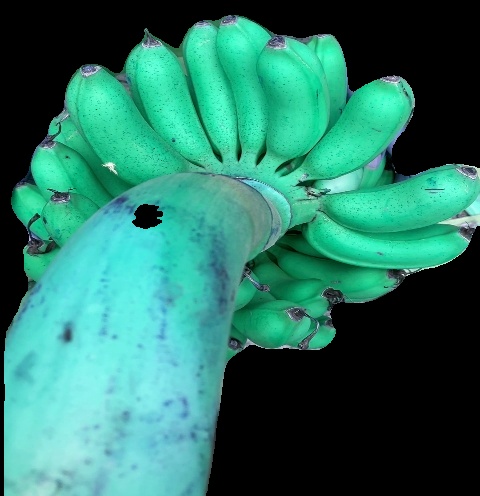
Variety: rasbale
Grade: grade1